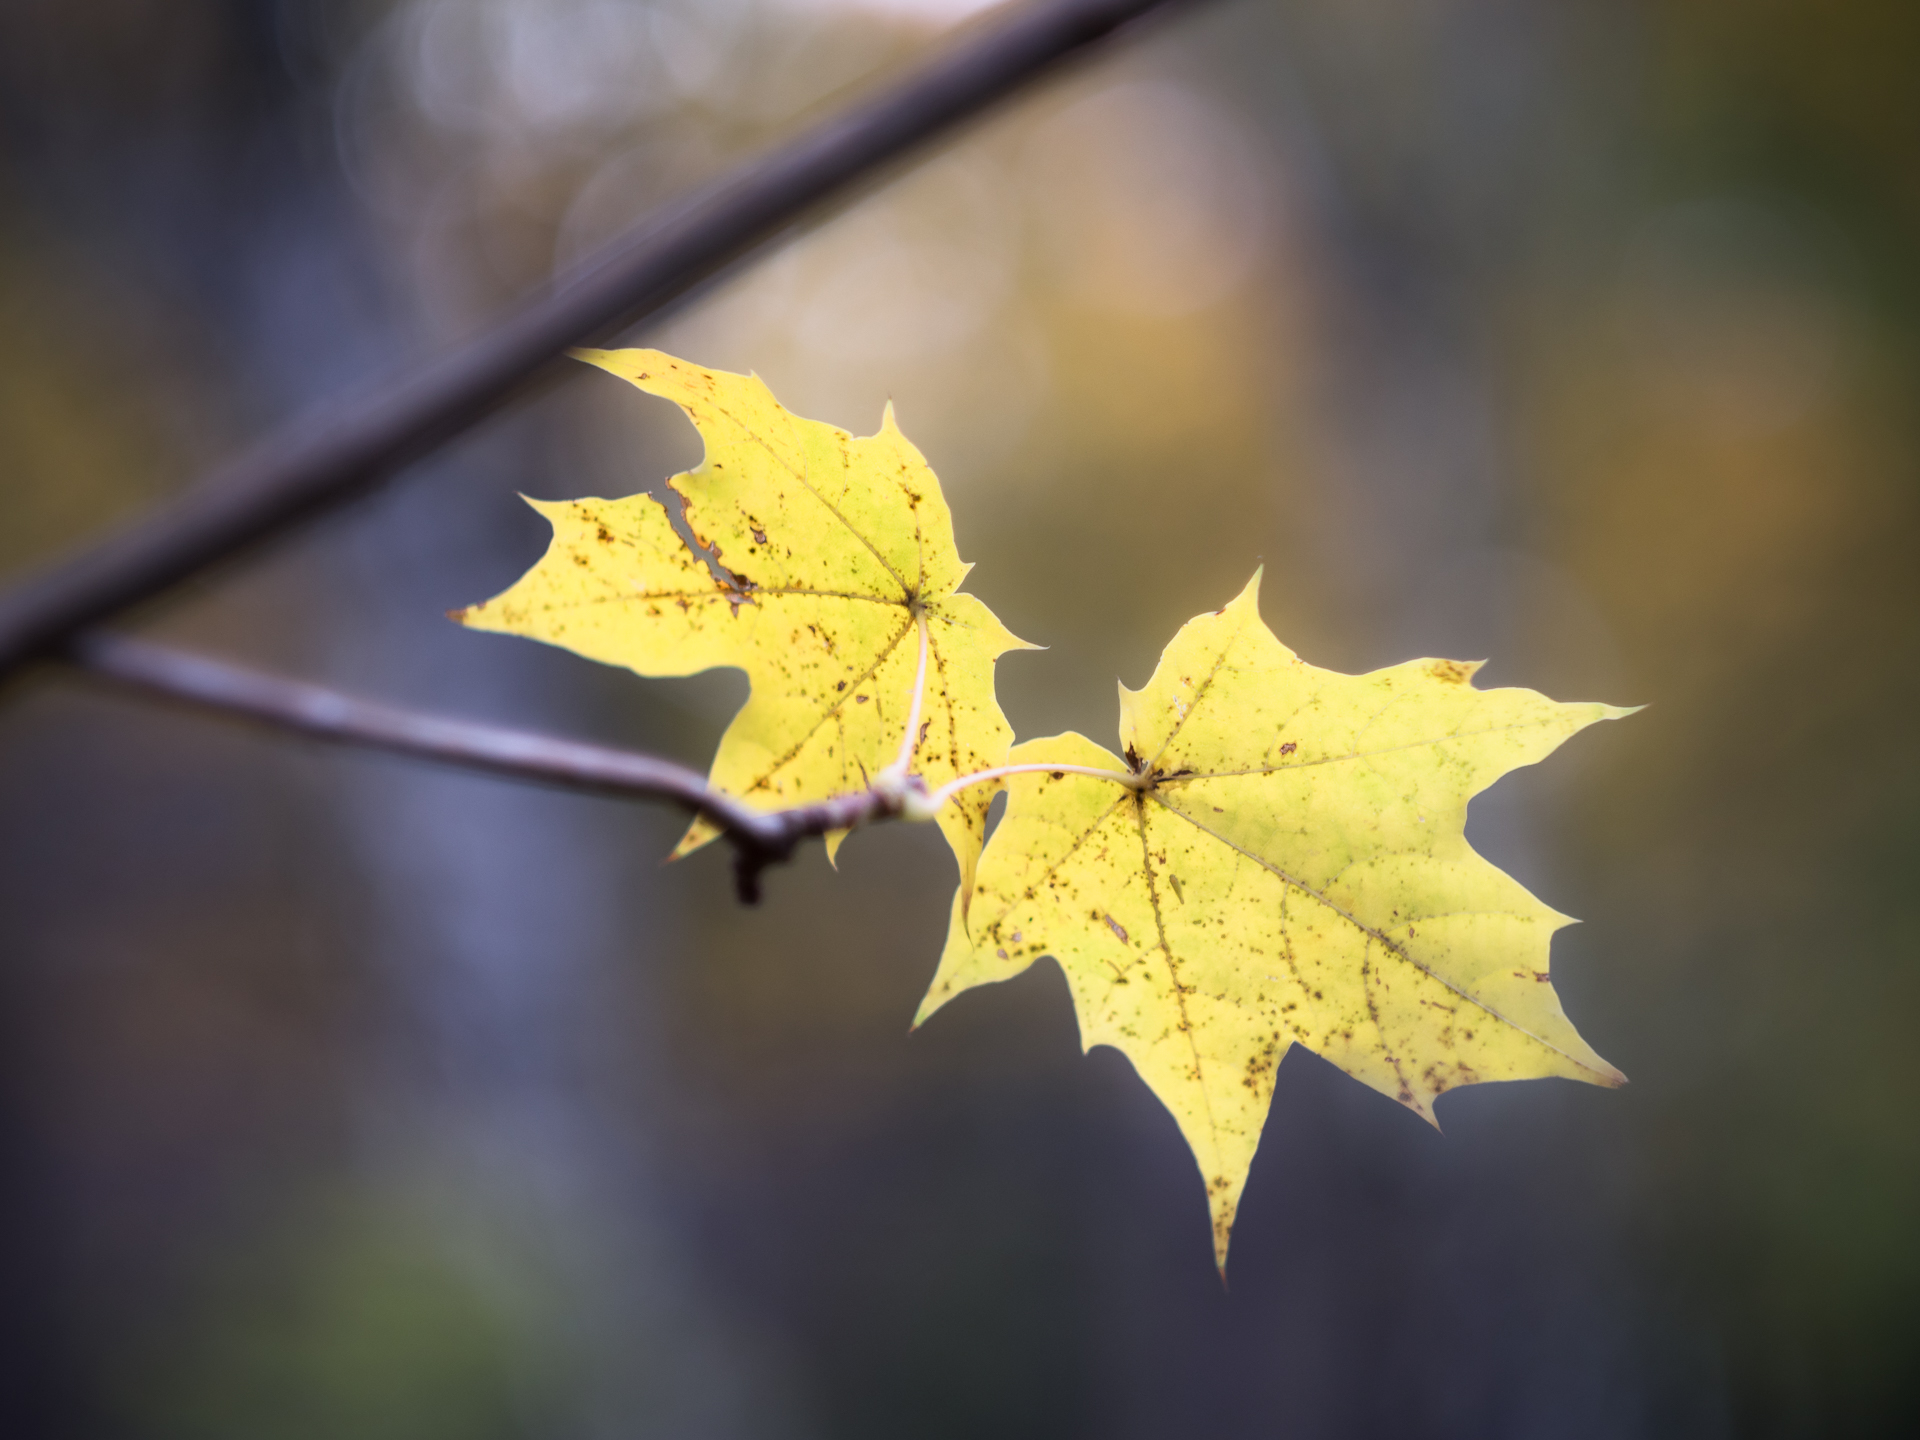
tree, nature, branch, bokeh, plant, sunlight, leaf, fall, flower, green, reflection, autumn, park, yellow, flora, season, maple tree, maple leaf, close up, leaves, colour, herbst, herbstfarben, dof, vintagelens, autumncolours, helios, gx8, panasoniclumixgx8, apeach, anjapietsch, mftm43lumixpanasonic, microfourthird, helios442, macro photography, flowering plant, plant stem, woody plant, land plant